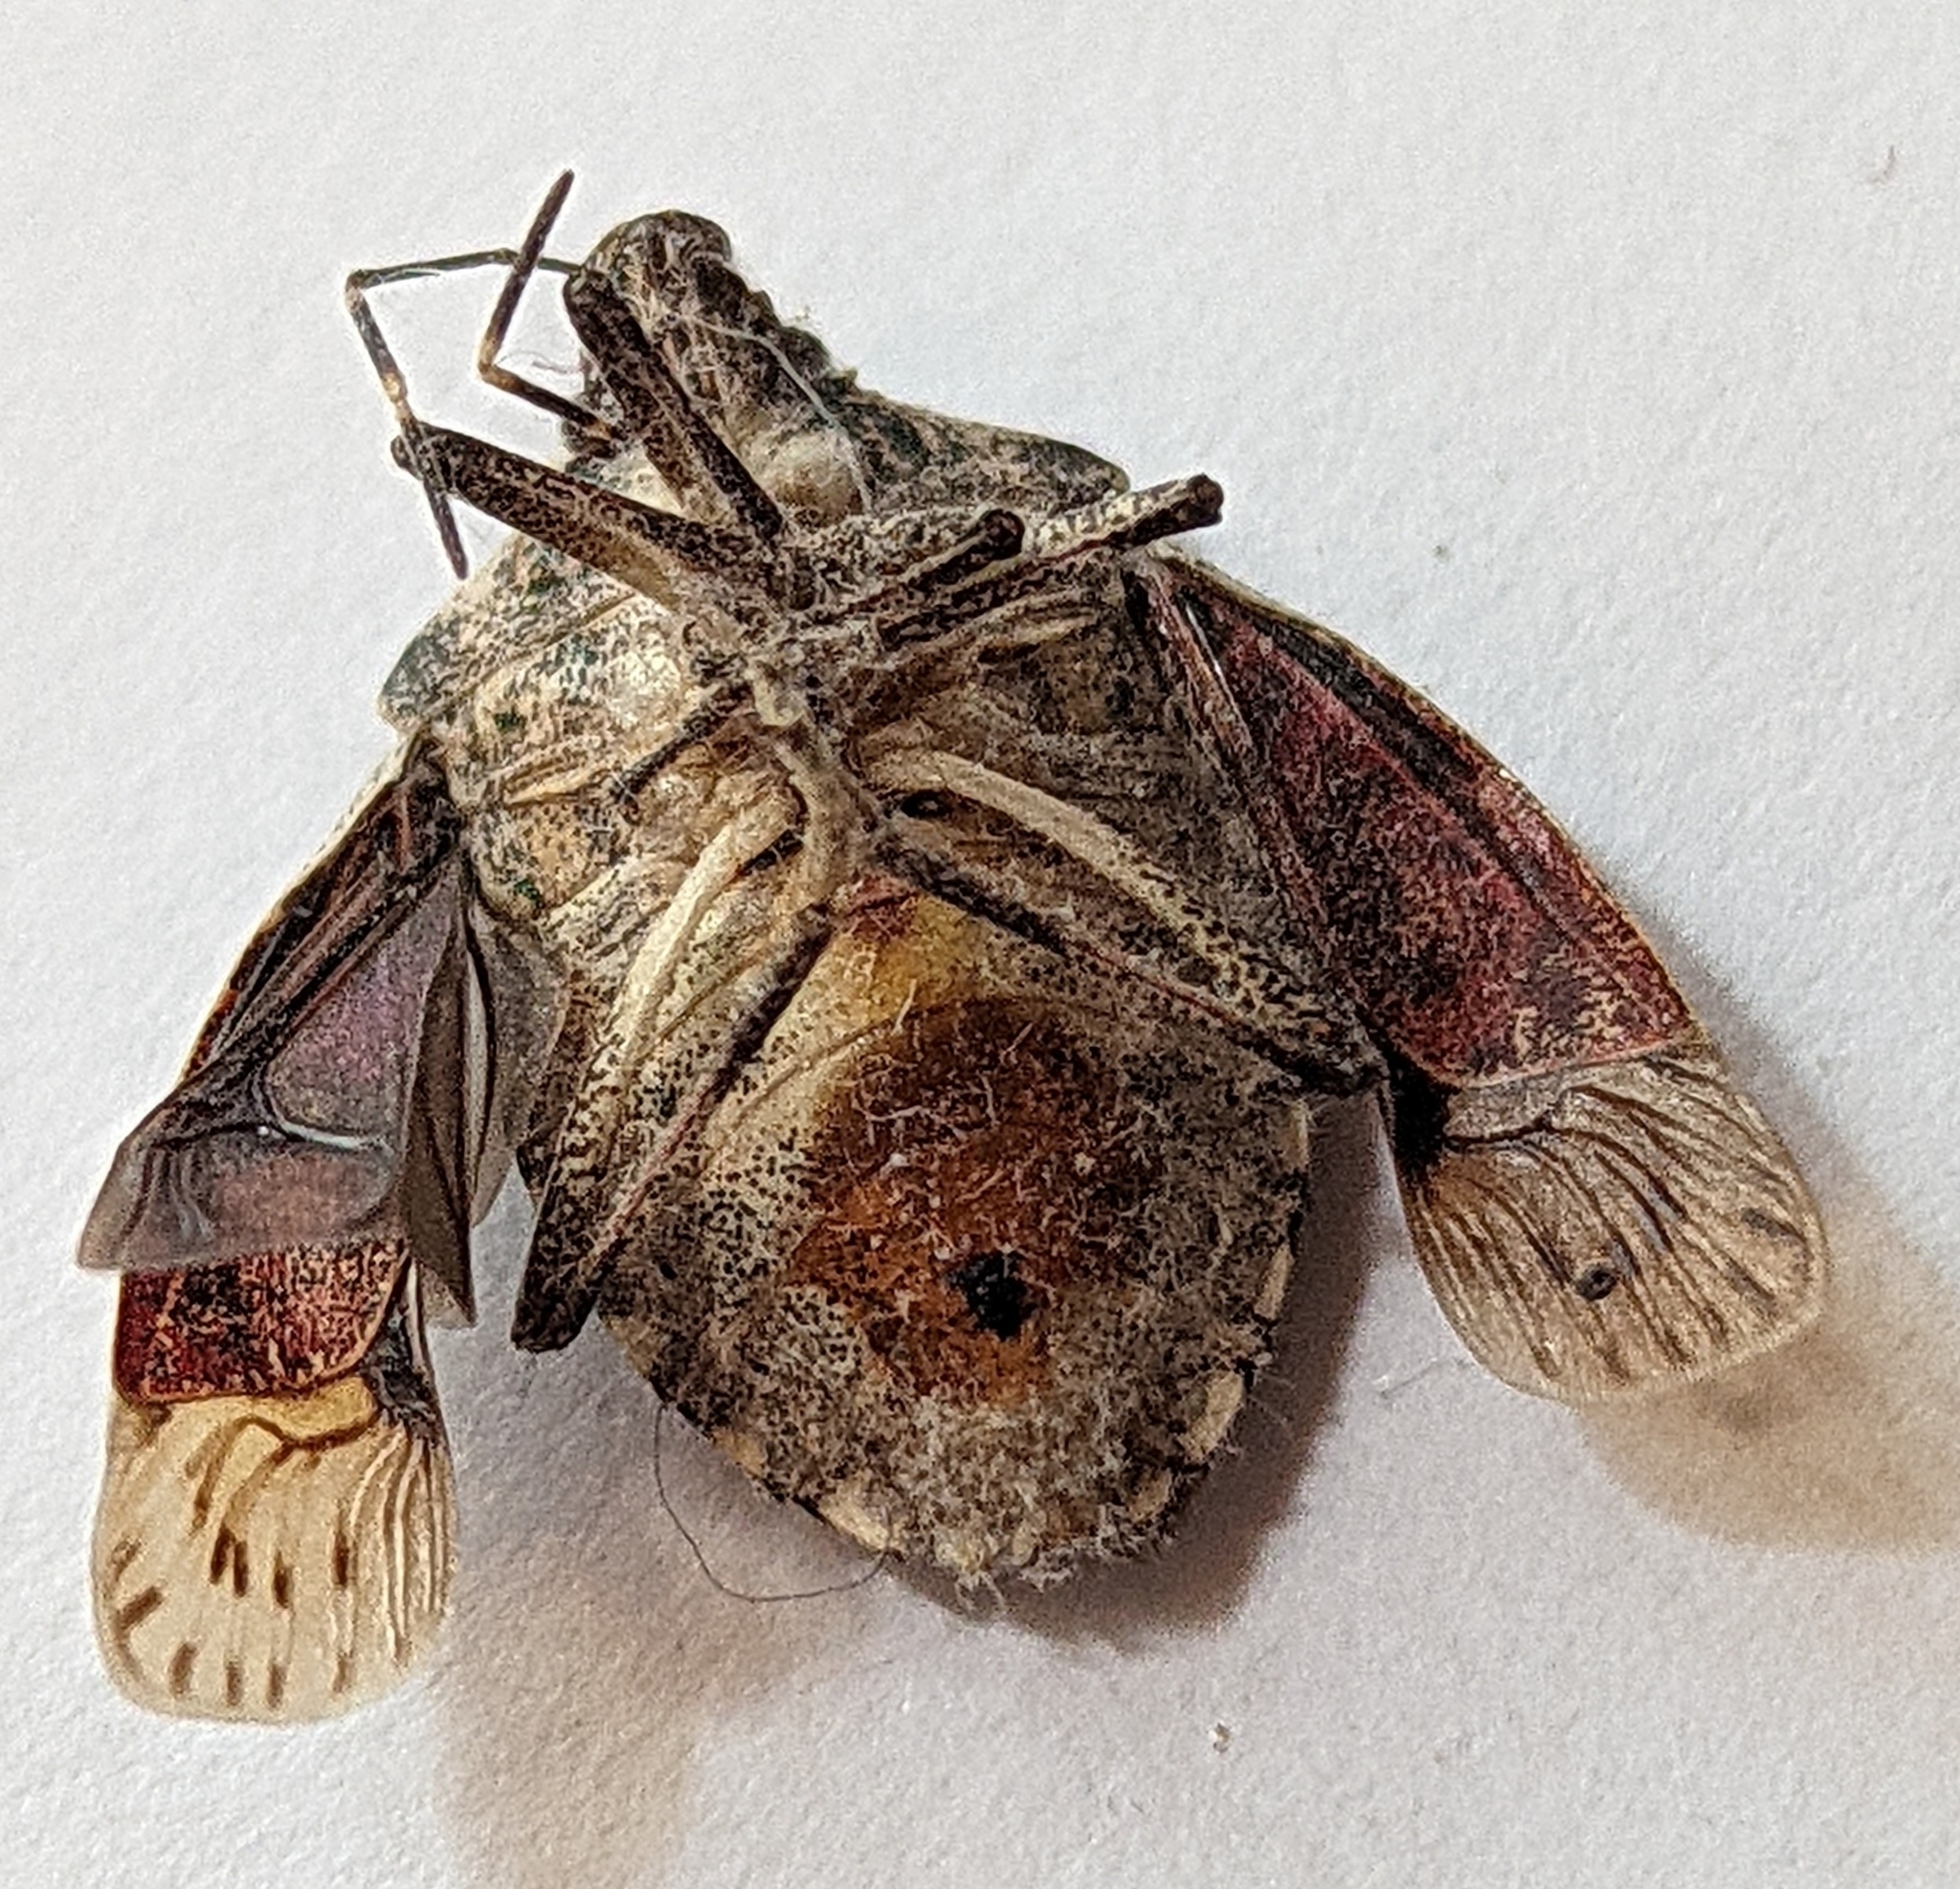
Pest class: stink_bug